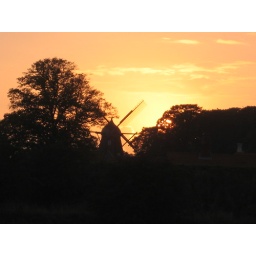
Windmill in a yellow sky